Roel van Helden

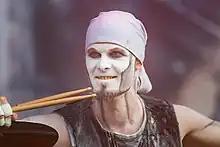
Van Helden with Powerwolf at Wacken Open Air 2017

Roel van Helden (born 2 September 1980) is a Dutch musician known mostly for his work as a drummer for German power metal band Powerwolf.